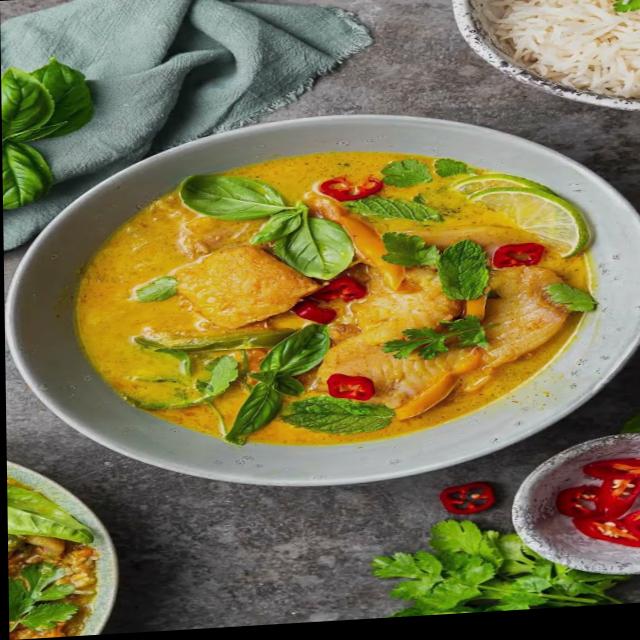
Dish: white_rice